Wilbraham Ford

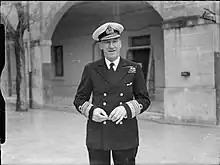
Admiral Sir Wilbraham Ford in 1943

Admiral Sir Wilbraham Tennyson Randle Ford, (19 January 1880 – 16 January 1964), was a senior officer in the Royal Navy. He was the Rear Admiral Commanding His Majesty's Australian Squadron from April 1934 to April 1936.